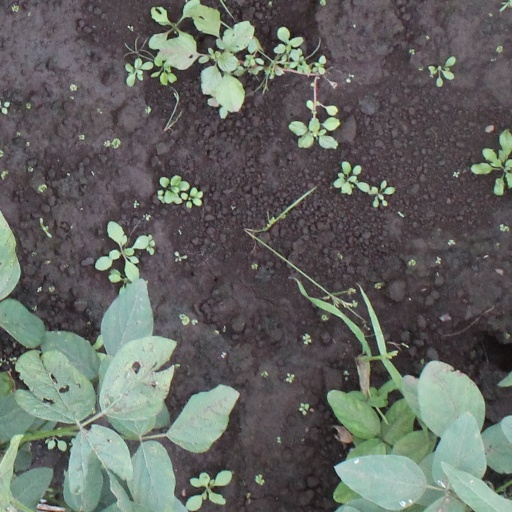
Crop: soybean